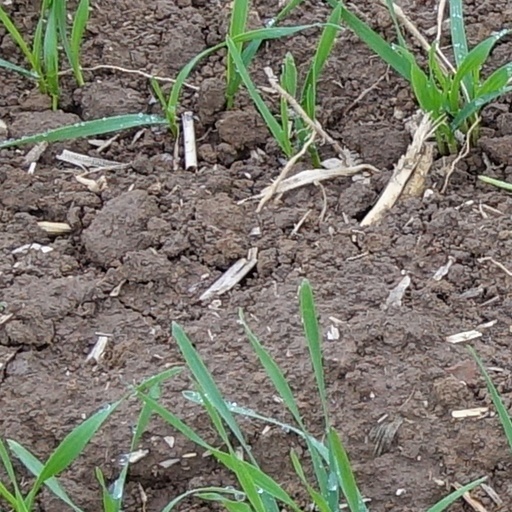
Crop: wheat